Carska Bara

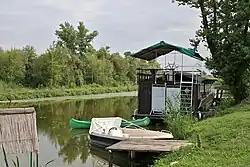
Flat-bottomed boats on the Old Begej

In Carska Bara and nearby Begej river there are 24 different species of fish. The muddy waters are ideal for northern pike. There are also colonies of zanders, which thrives in different waters (clearer, rocky, sandy). They remained from the period before 1964, when the Old Begej was a "live river", used for navigation. After being transformed into the oxbow lake, the population of zander remained in it, adapting to the new environment.